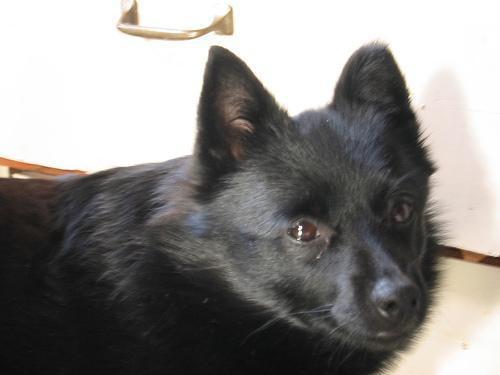
schipperke